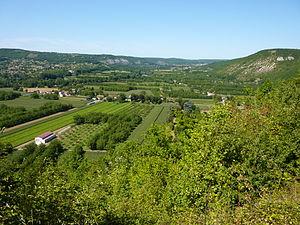
La vallée de la Dordogne dans la commune de Le Roc (Lot, Midi-Pyrénées, France). Polyculture. Dans le fond la ville de Souillac.
Le Roc est une commune française, située dans le département du Lot en région Occitanie.